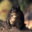
Label: frog